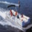
Label: ship